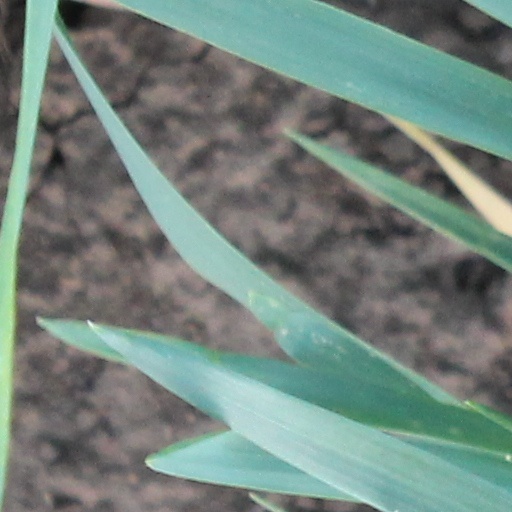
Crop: wheat